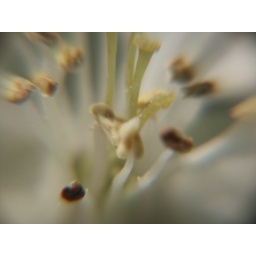
a tree within a flower